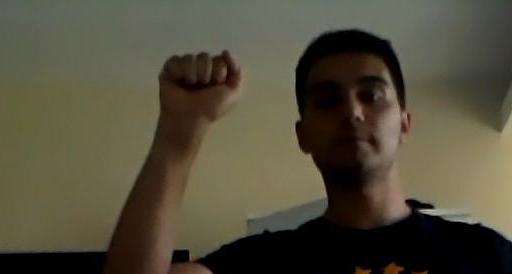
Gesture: fist